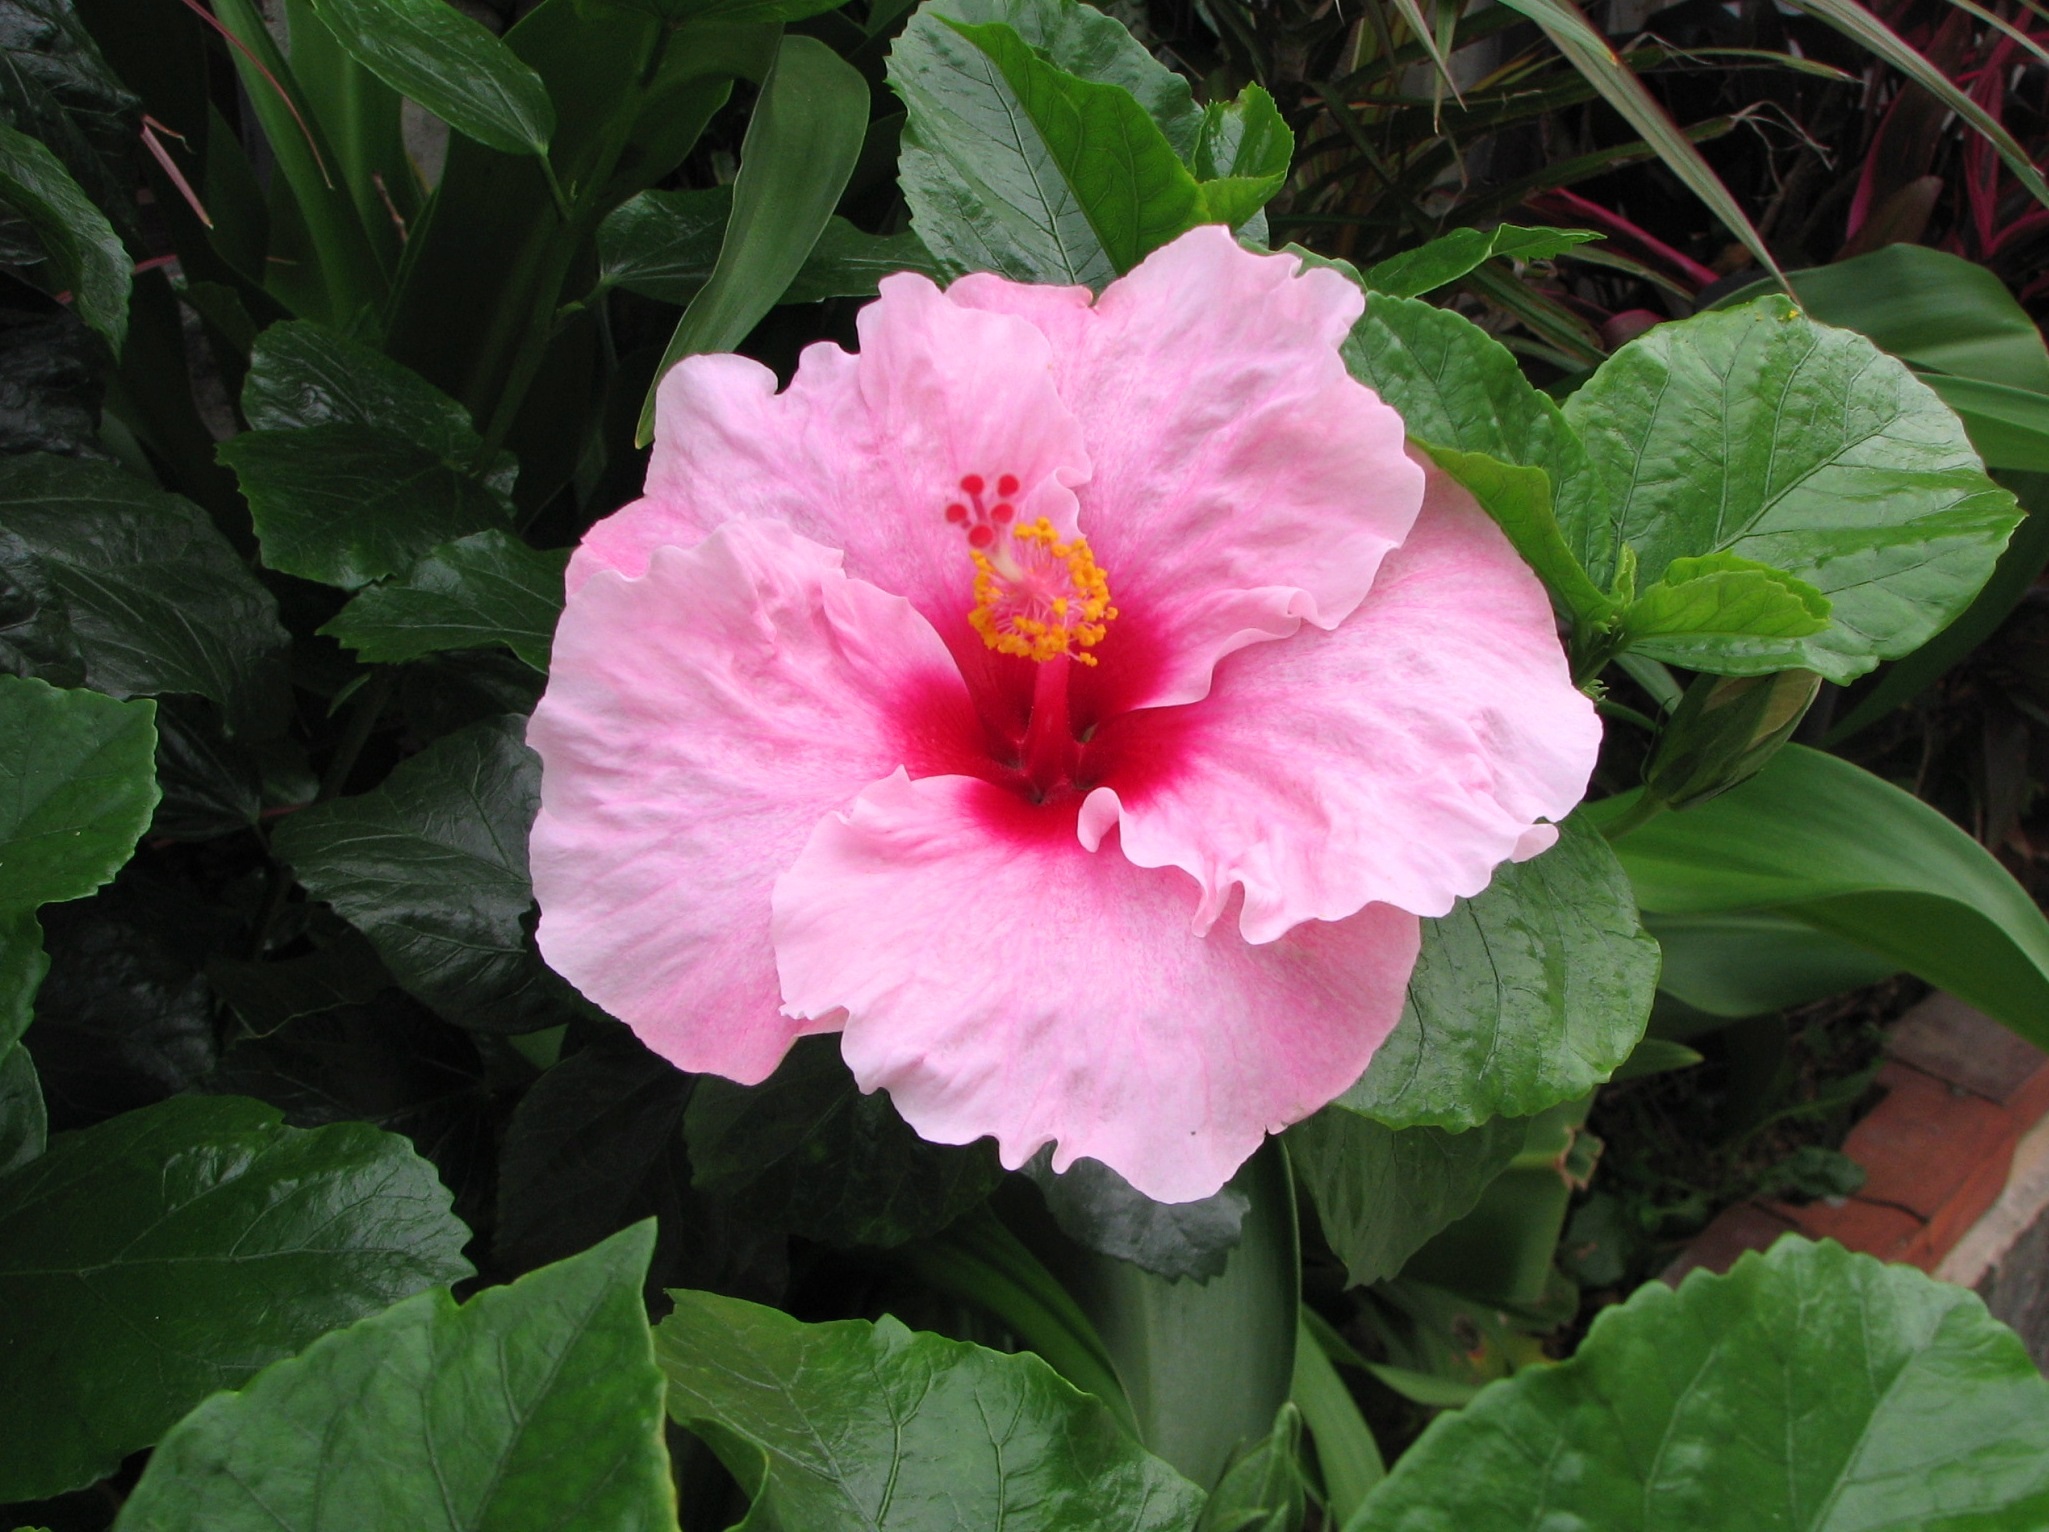
sea, plant, flower, petal, green, red, fresh, contrast, yellow, pink, japan, flora, flowers, vivid, shrub, large, hibiscus, drop of water, malvales, peony, okinawa, flowering plant, ishigaki island, outlying islands, south island, antomasako, southern countries, chinese hibiscus, annual plant, land plant